Carl Pei

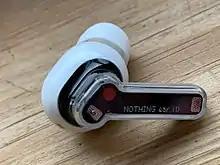
The Nothing ear (1).

Following his departure from OnePlus, Pei announced Nothing on January 27, 2021. According to Pei, Nothing’s mission is to remove barriers between people and technology to create a seamless digital future. The company is based in London and landed a number of notable investors, such as iPod inventor Tony Fadell, Twitch co-founder Kevin Lin, Reddit CEO Steve Huffman, and YouTuber Casey Neistat. On February 25, the company announced Teenage Engineering as founding partners, mainly responsible for the design aesthetic of the brand and its products.